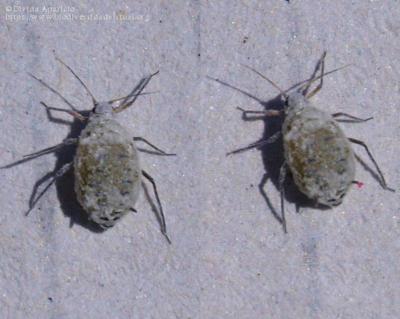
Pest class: cabbage_aphid